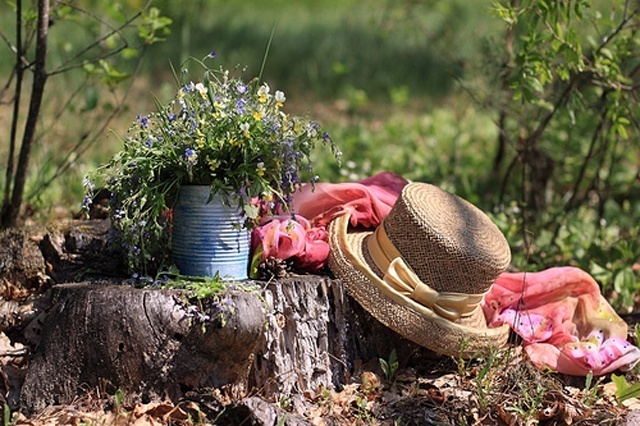
Label: not_food